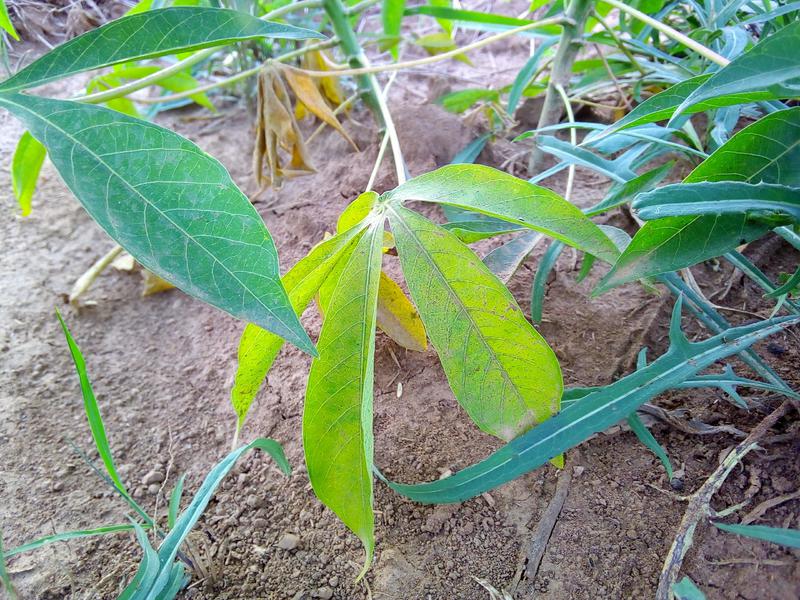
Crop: cassava
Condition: healthy